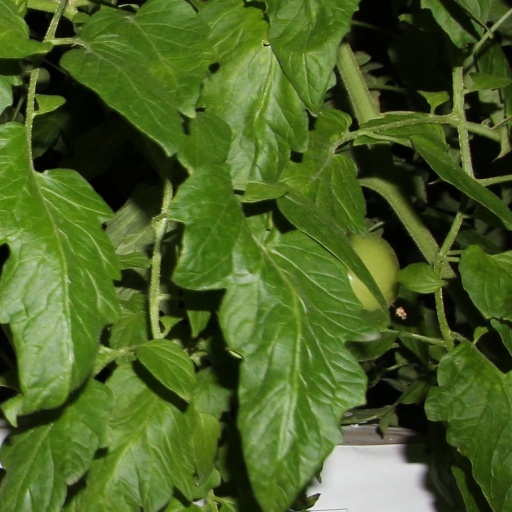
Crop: tomato